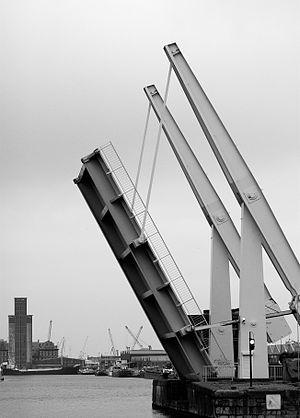
Londenbrug dans le port d'anvers en Belgique.
Le port d'Anvers est un port belge situé sur l'estuaire de l'Escaut et donnant sur la mer du Nord. Port maritime, il s'est développé à l'occasion de la construction de bassins isolés des marées et des crues du fleuve, accessibles en rive droite principalement par les écluses de Berendrecht et de Zandvliet, et en rive gauche par l'écluse du Deurganckdok, qui sont les trois plus grandes écluses du monde.